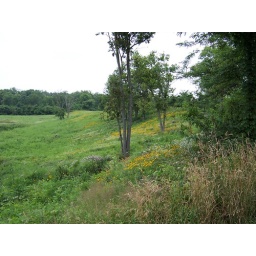
That same hill in June (after a rainy spring) on the loop road in Glenwood Gardens.